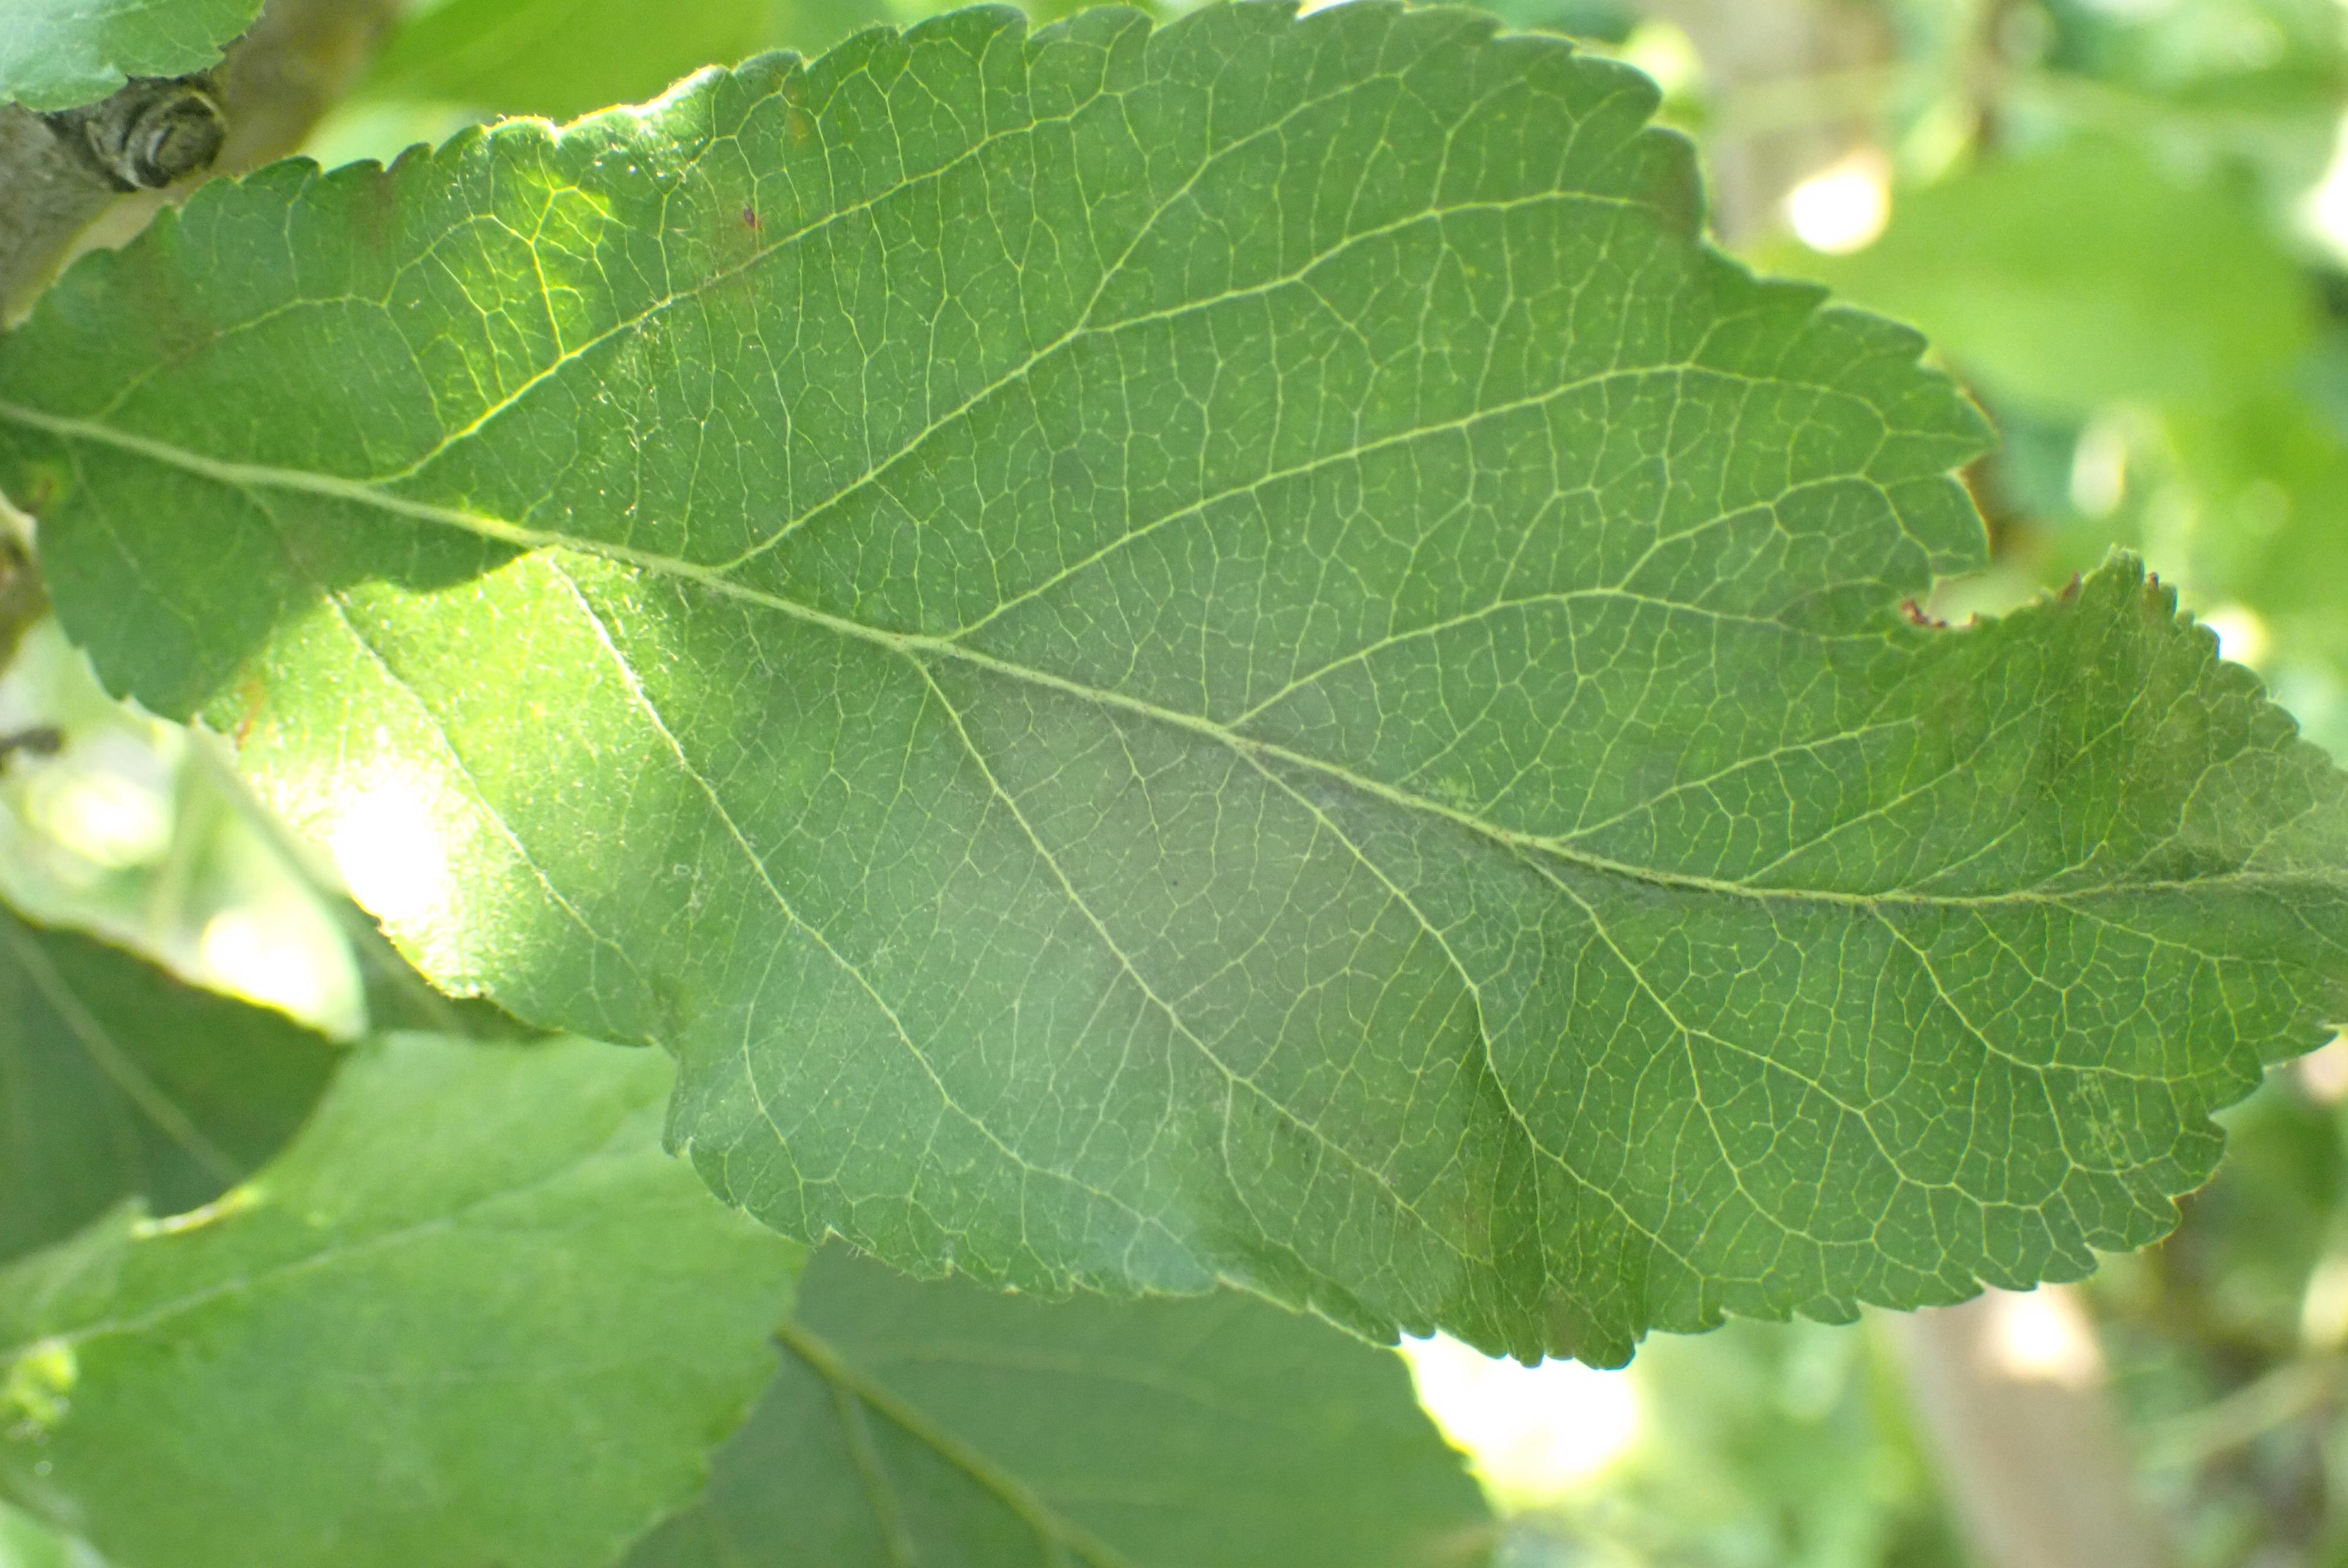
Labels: scab